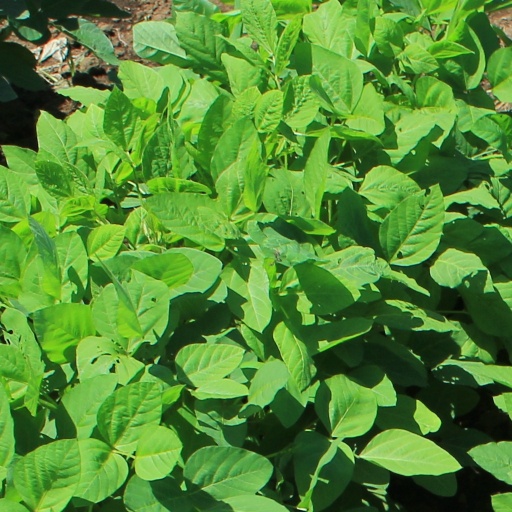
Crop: soybean